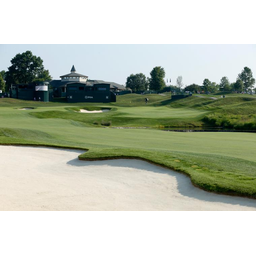
Label: paper